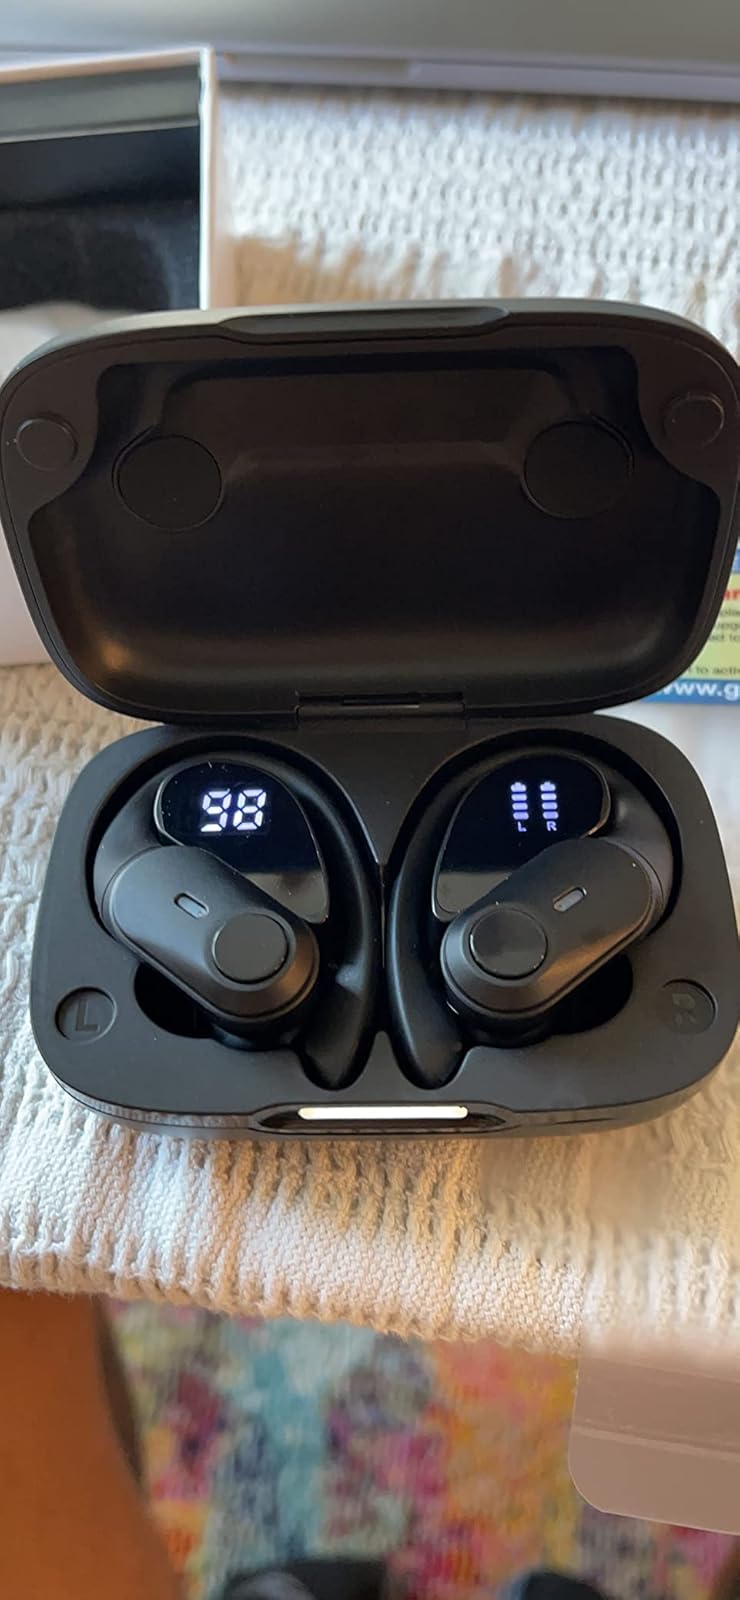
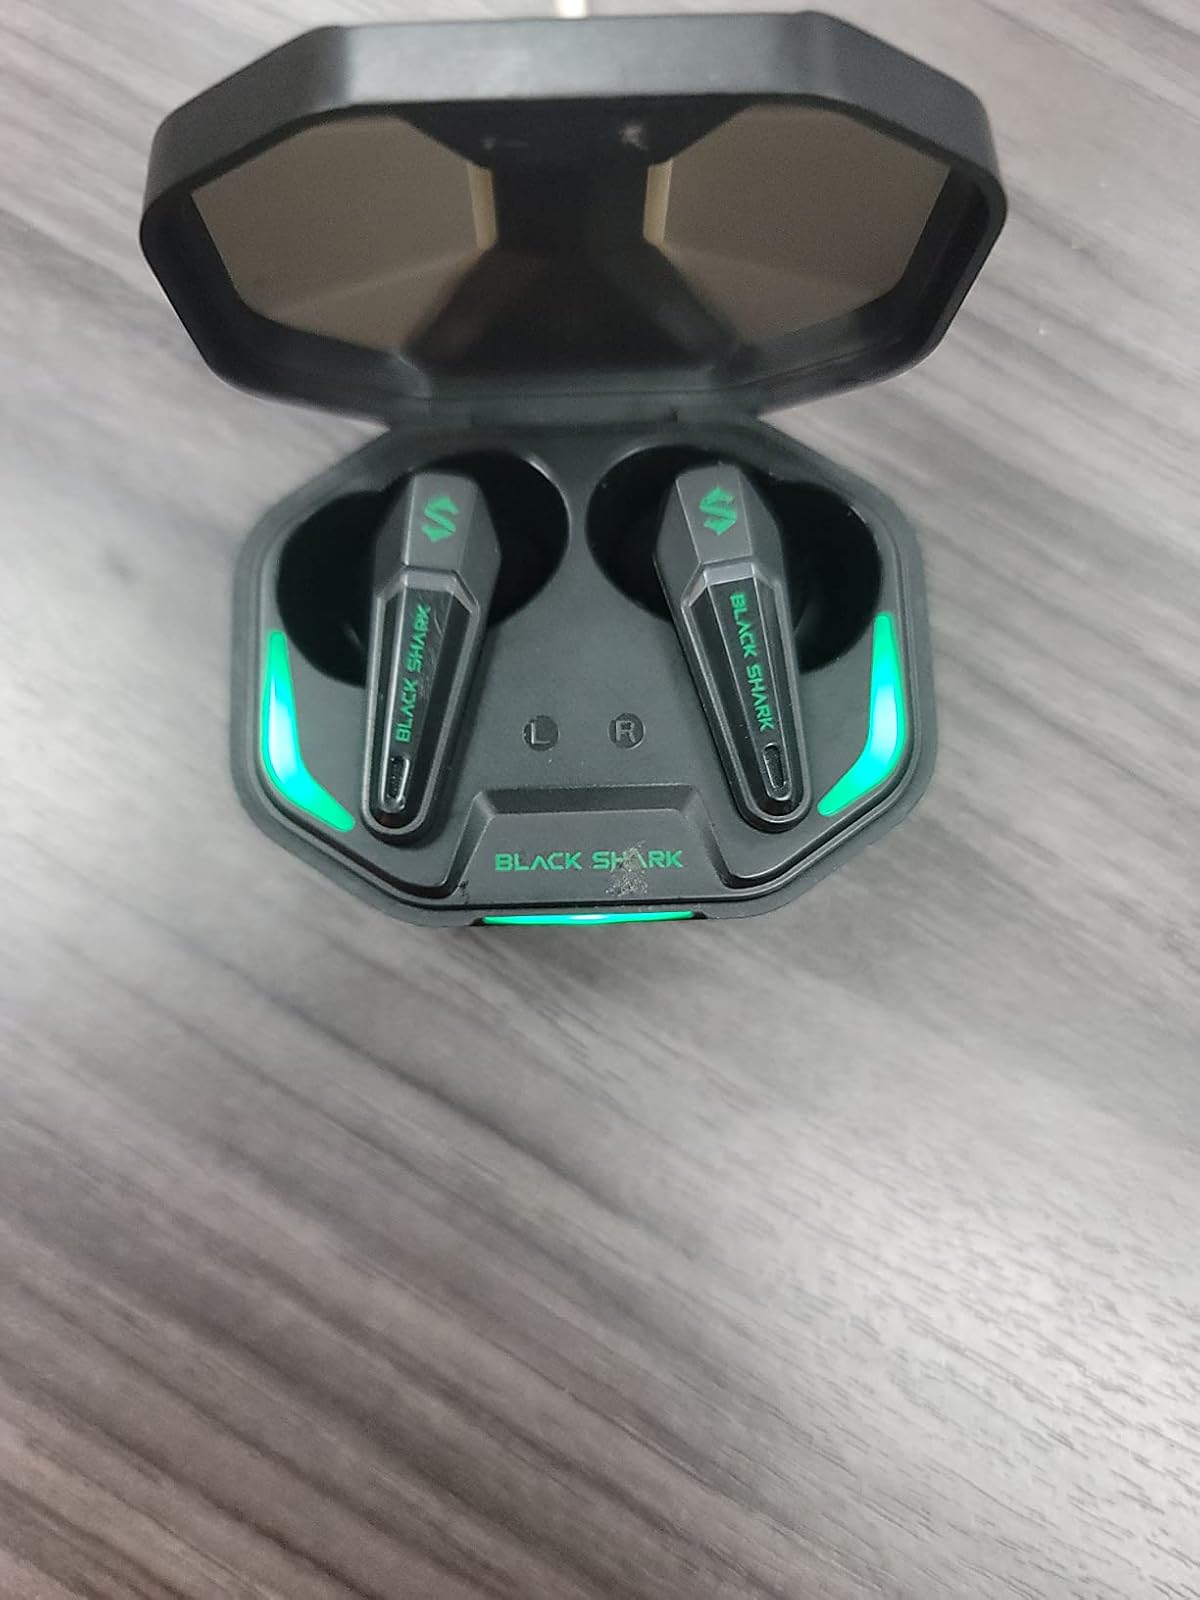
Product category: earbuds
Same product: no